2018 Canadian honours

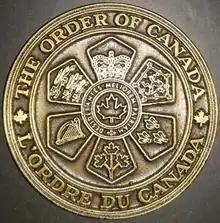
The Seal of the Order of Canada

The following are the appointments to various Canadian Honours of 2018. Usually, they are announced as part of the New Year and Canada Day celebrations and are published within the Canada Gazette during year. This follows the custom set out within the United Kingdom which publishes its appoints of various British Honours for New Year's and for monarch's official birthday. However, instead of the midyear appointments announced on Victoria Day, the official birthday of the Canadian Monarch, this custom has been transferred with the celebration of Canadian Confederation and the creation of the Order of Canada